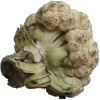
Label: cauliflower